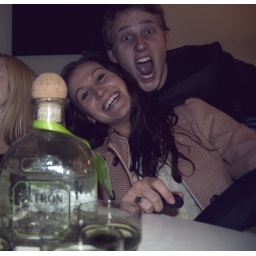
1/22/2010 - We had friends over for mexican food, patron, rock band, just dance and old year book photos.